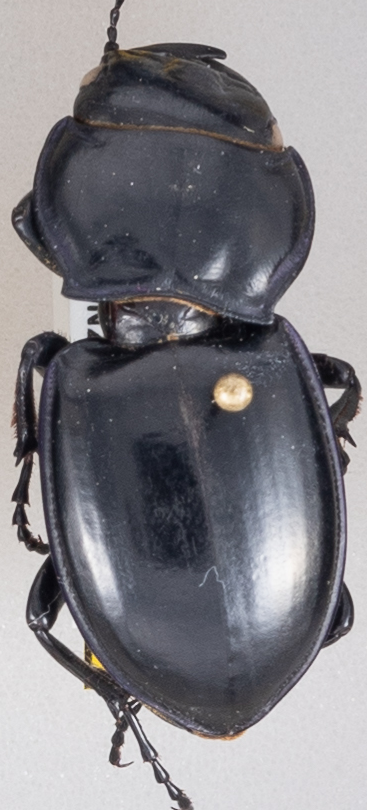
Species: Pasimachus californicus
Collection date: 2020-08-10
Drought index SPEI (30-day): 0.992
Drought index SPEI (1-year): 0.746
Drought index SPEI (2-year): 2.09